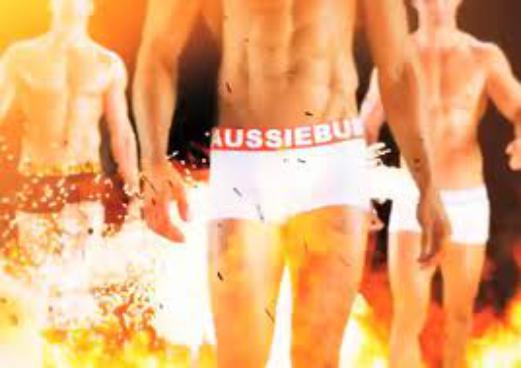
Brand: aussieBum
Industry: Clothes